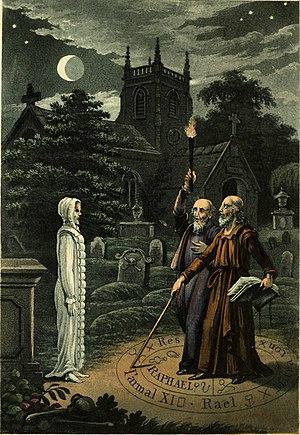
Johann Georg Schrepfer était un charlatan allemand, franc-maçon indépendant et nécromancien. Il a réalisé des séances d'apparition de disparus pour lesquelles il a secrètement utilisé des effets spéciaux, comprenant des projections de lanternes magiques de fantômes sur des volutes de fumées, ce qui a inspiré de nombreux spectacles de fantasmagorie populaires en Europe entre les années 1790 et les années 1830.